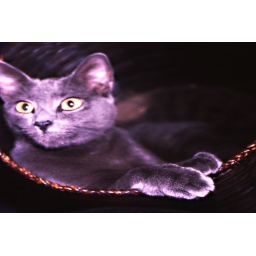
cat in basket